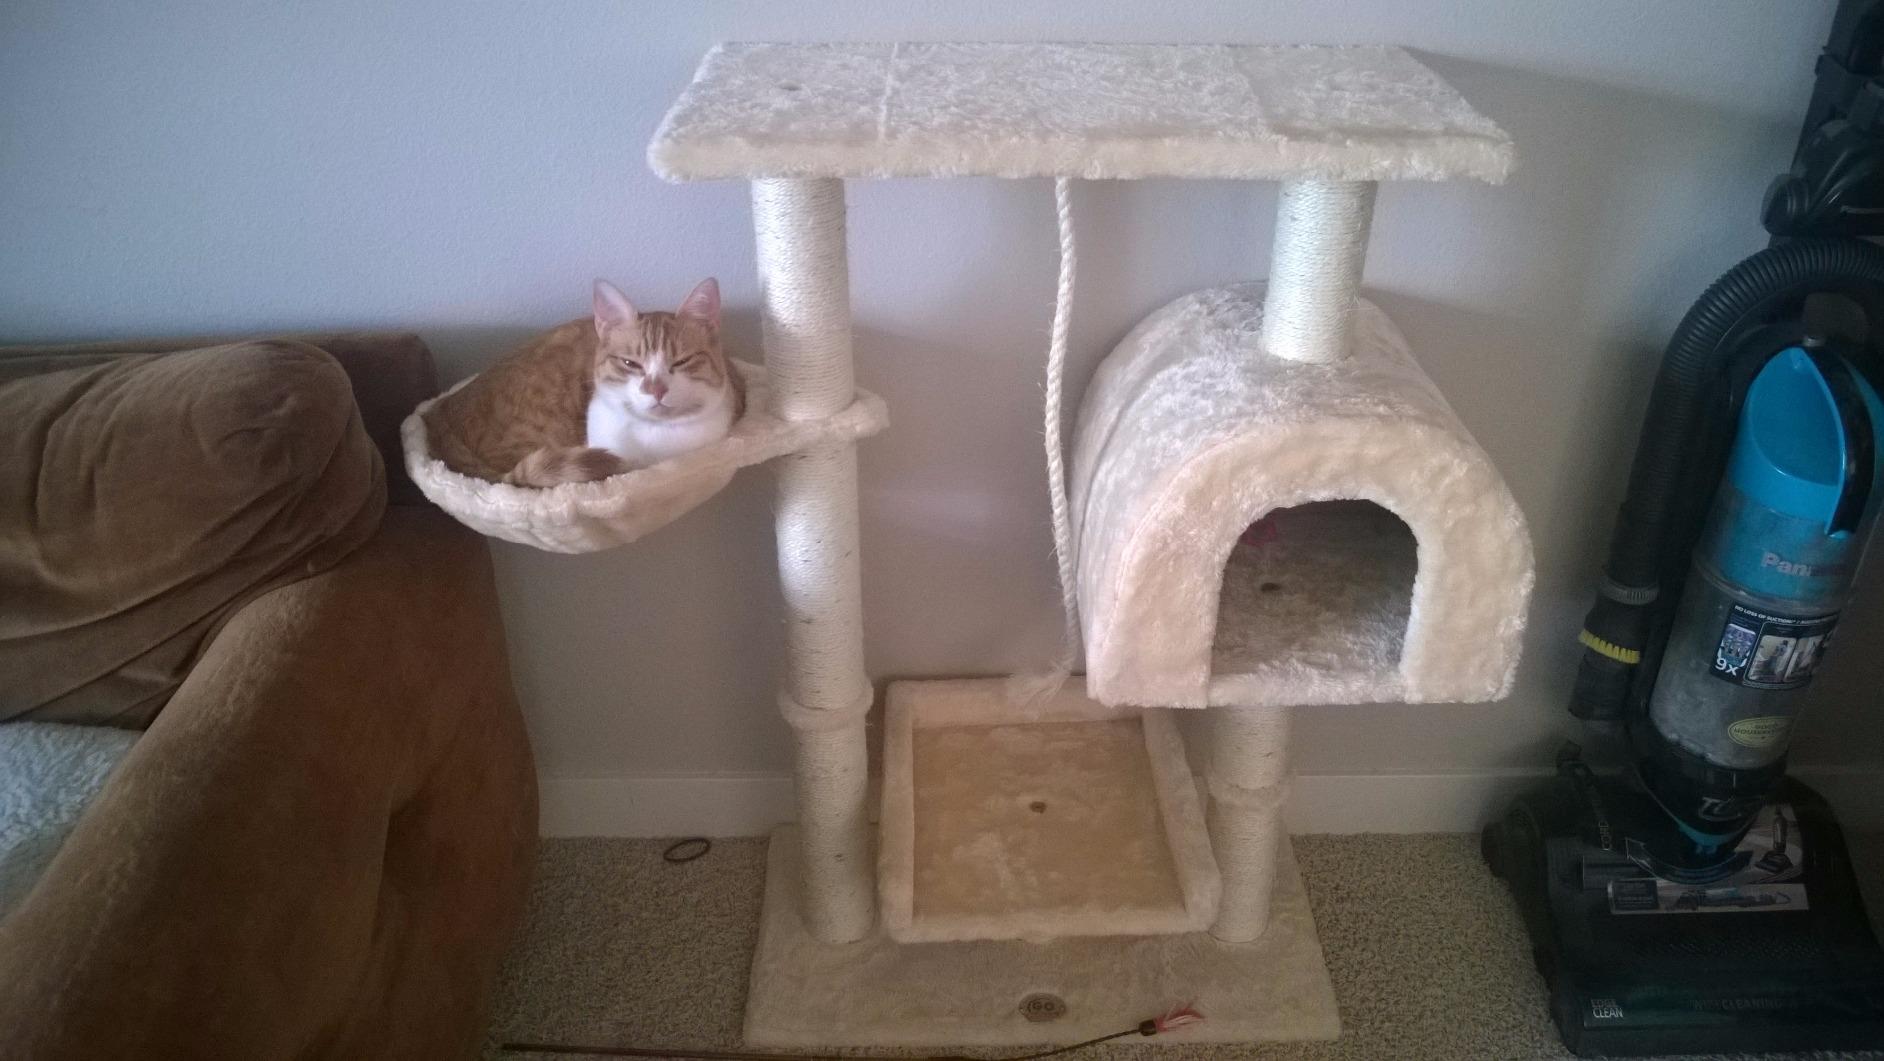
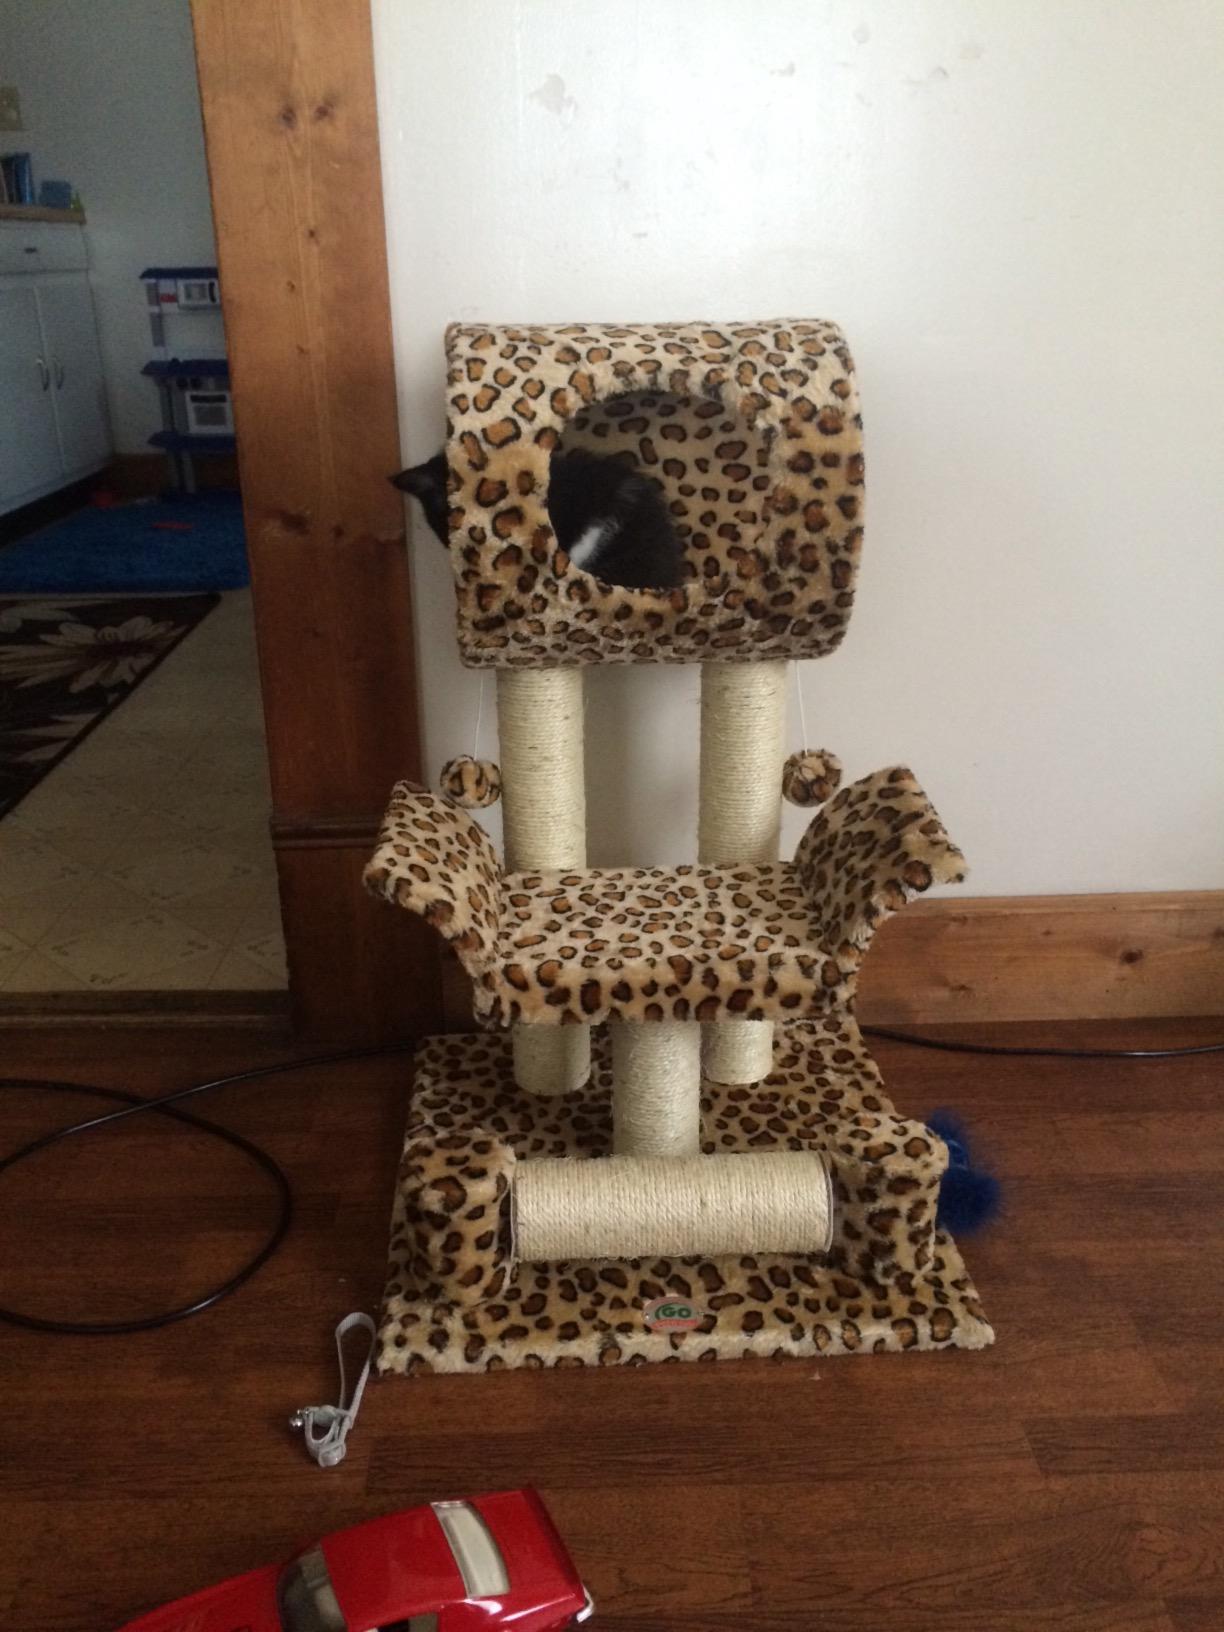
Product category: items_cat tree
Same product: no